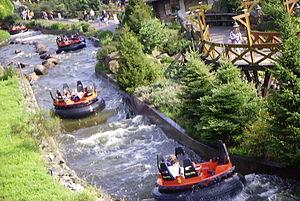
Heide Park Resort est un parc d'attractions situé à Soltau, en Basse-Saxe, en Allemagne. D'une superficie totale de plus de 850 000 m², c'est le plus grand parc d'attractions du pays. Il appartient au groupe Merlin Entertainments.